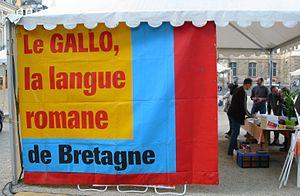
Le gallo ou la langue gallèse est la langue d'oïl de la Haute-Bretagne. Il est traditionnellement parlé en Ille-et-Vilaine, dans la Loire-Atlantique et dans l'est du Morbihan et des Côtes-d'Armor, derrière une frontière linguistique allant de Plouha à Guérande. La limite orientale du gallo est moins claire, car il existe un continuum avec les langues d'oïl voisines, voire donc des isolats de langues bretonnes celtiques. Certains linguistes considèrent par exemple que le gallo s'étend dans des régions contiguës à la Bretagne historique, en particulier dans l'aire plus vaste du Massif armoricain.